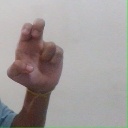
अक्षर: अ